List of mammals of Sweden

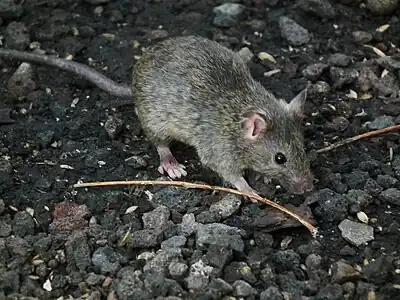
House mouse

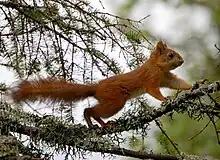
Eurasian red squirrel

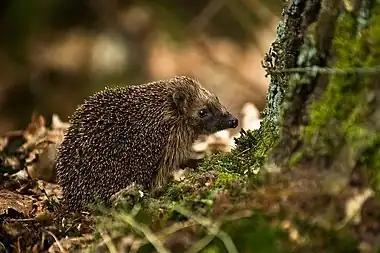
Western European hedgehog

Rodents are members of the order Rodentia. Rodents make up the largest order of mammals, with over 40% of mammalian species. They have two incisors in the upper and lower jaw which grow continually and must be kept short by gnawing. Most rodents are small though the capybara can weigh up to .